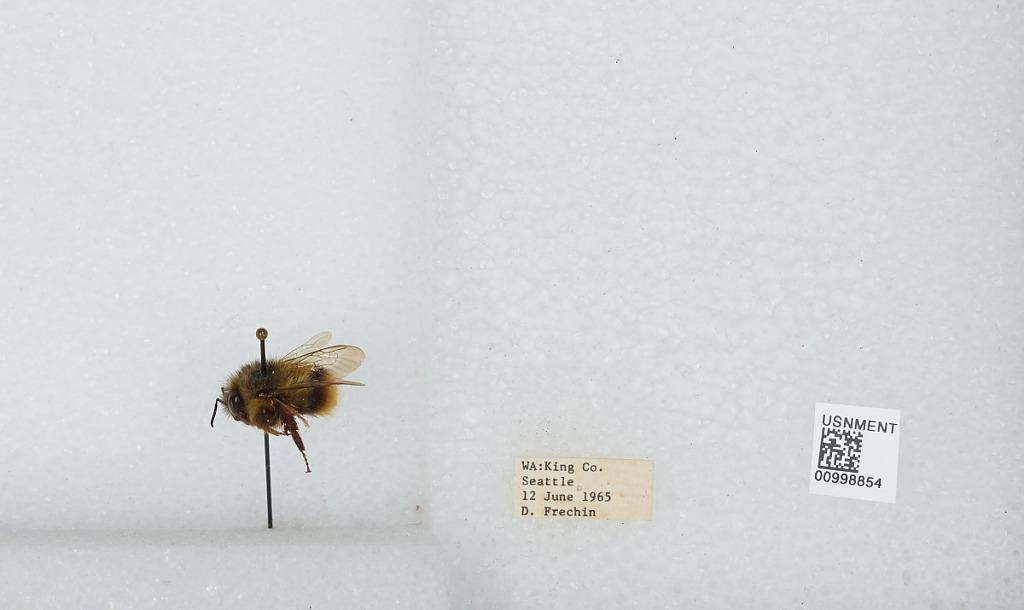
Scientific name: Bombus (Pyrobombus) mixtus Cresson
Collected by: D. Frechin
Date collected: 1965-6-12
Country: United States
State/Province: Washington
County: King
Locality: Seattle
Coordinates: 47.6097, -122.333